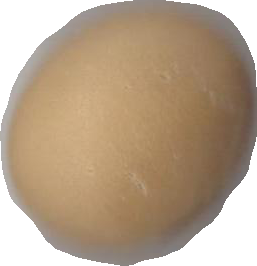
Variety: Dega